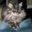
Label: cat